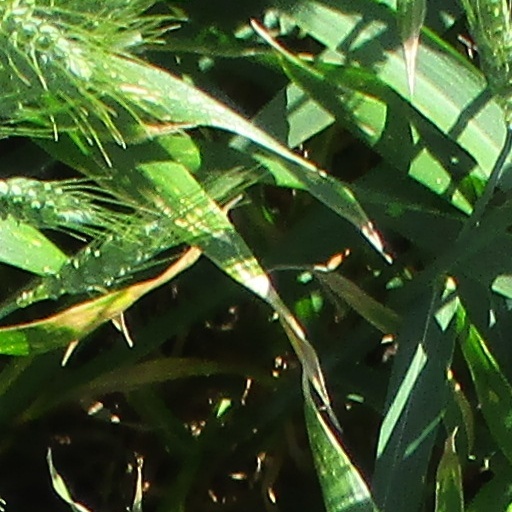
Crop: wheat